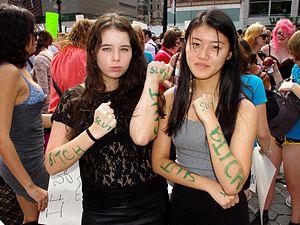
Le slut-shaming est un concept proposé à l'origine par les féministes canadiennes et américaines. Cette expression, traduisible en français par « intimidation des salopes » ou « couvrir de honte les salopes », regroupe un ensemble d'attitudes individuelles ou collectives, agressives envers les femmes dont le comportement sexuel serait jugé « hors-norme ».